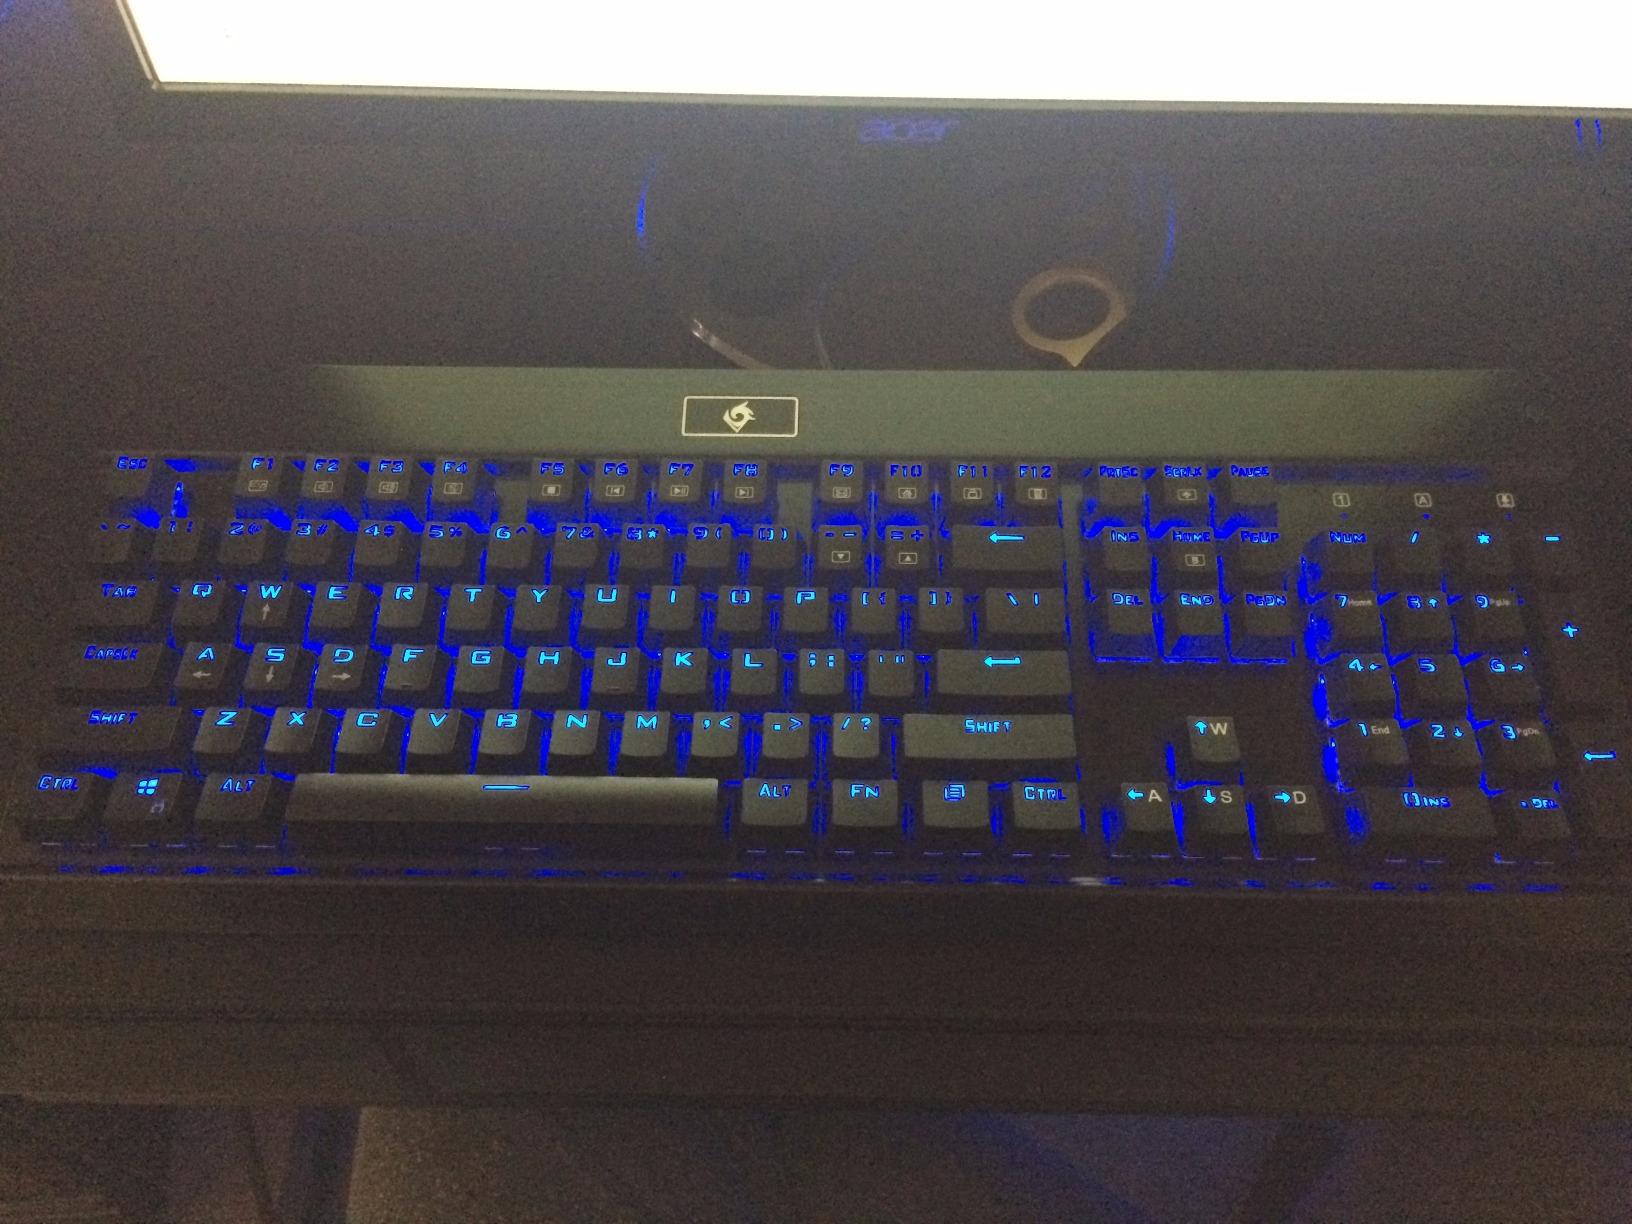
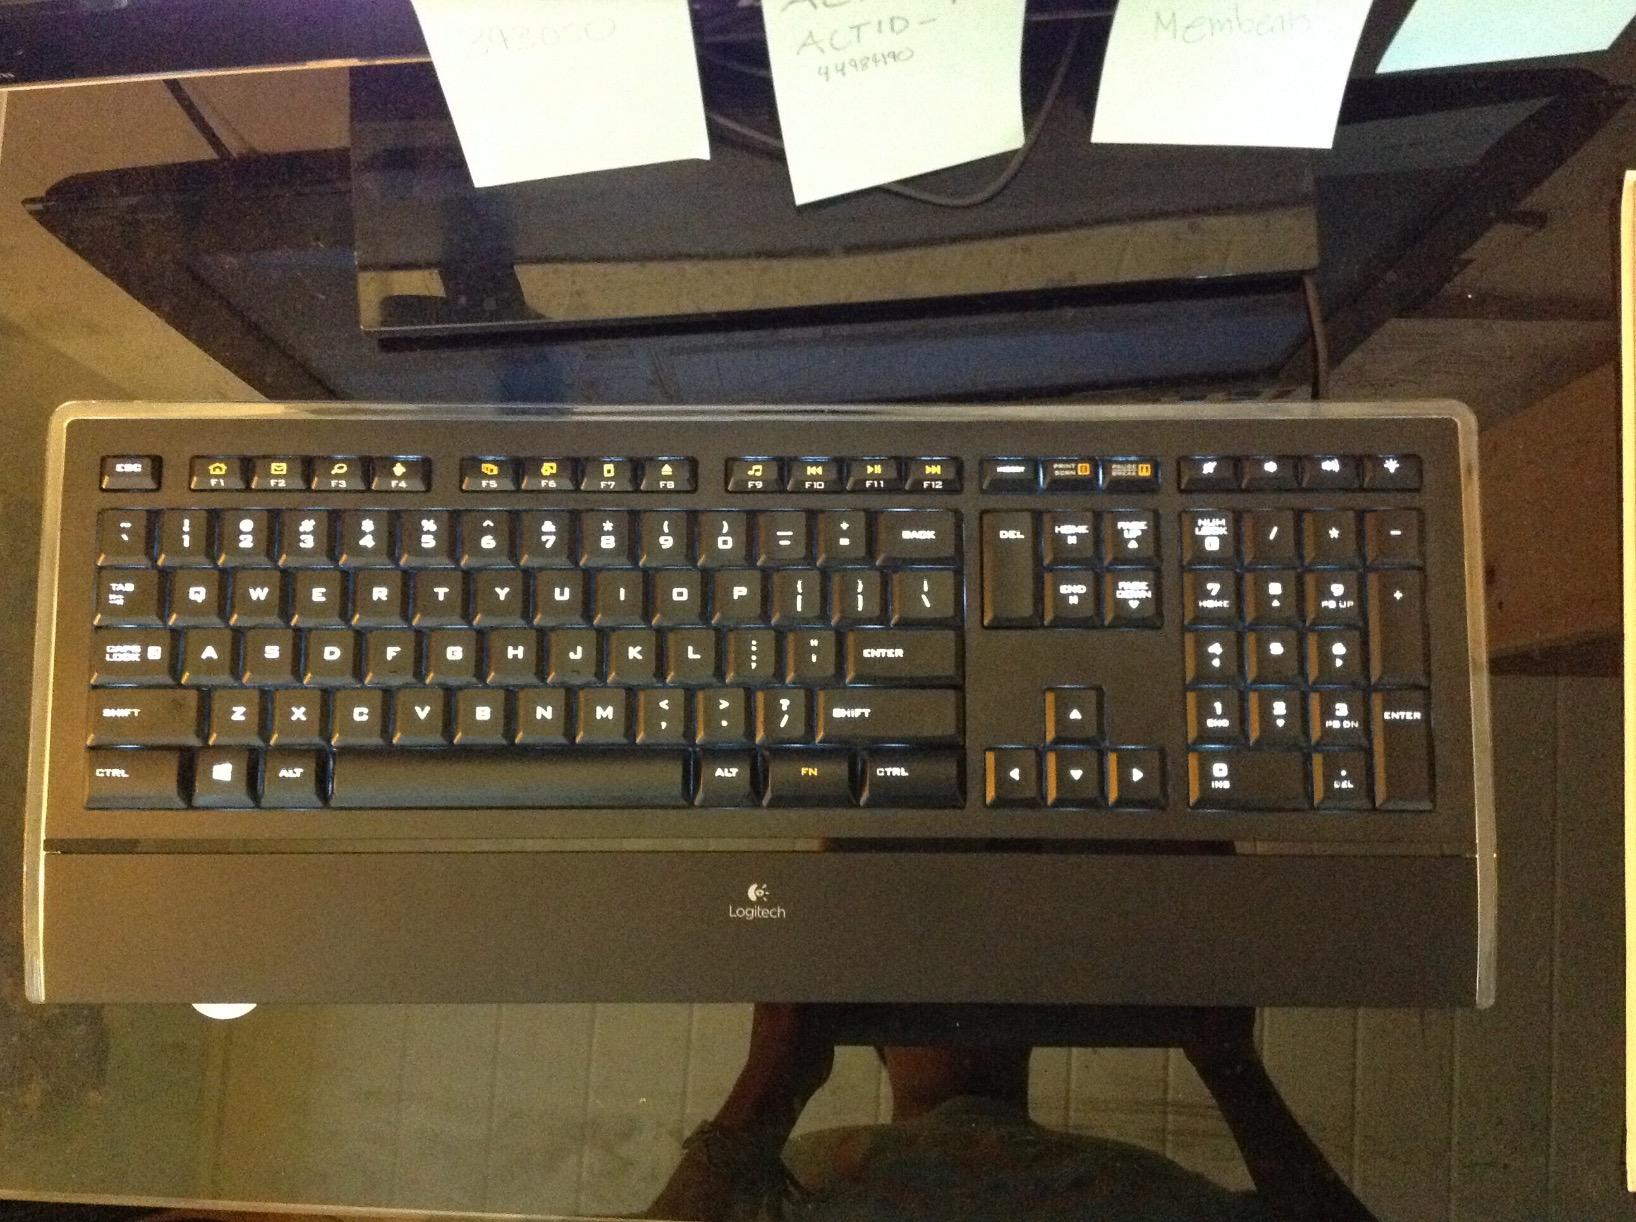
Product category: keyboard
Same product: no